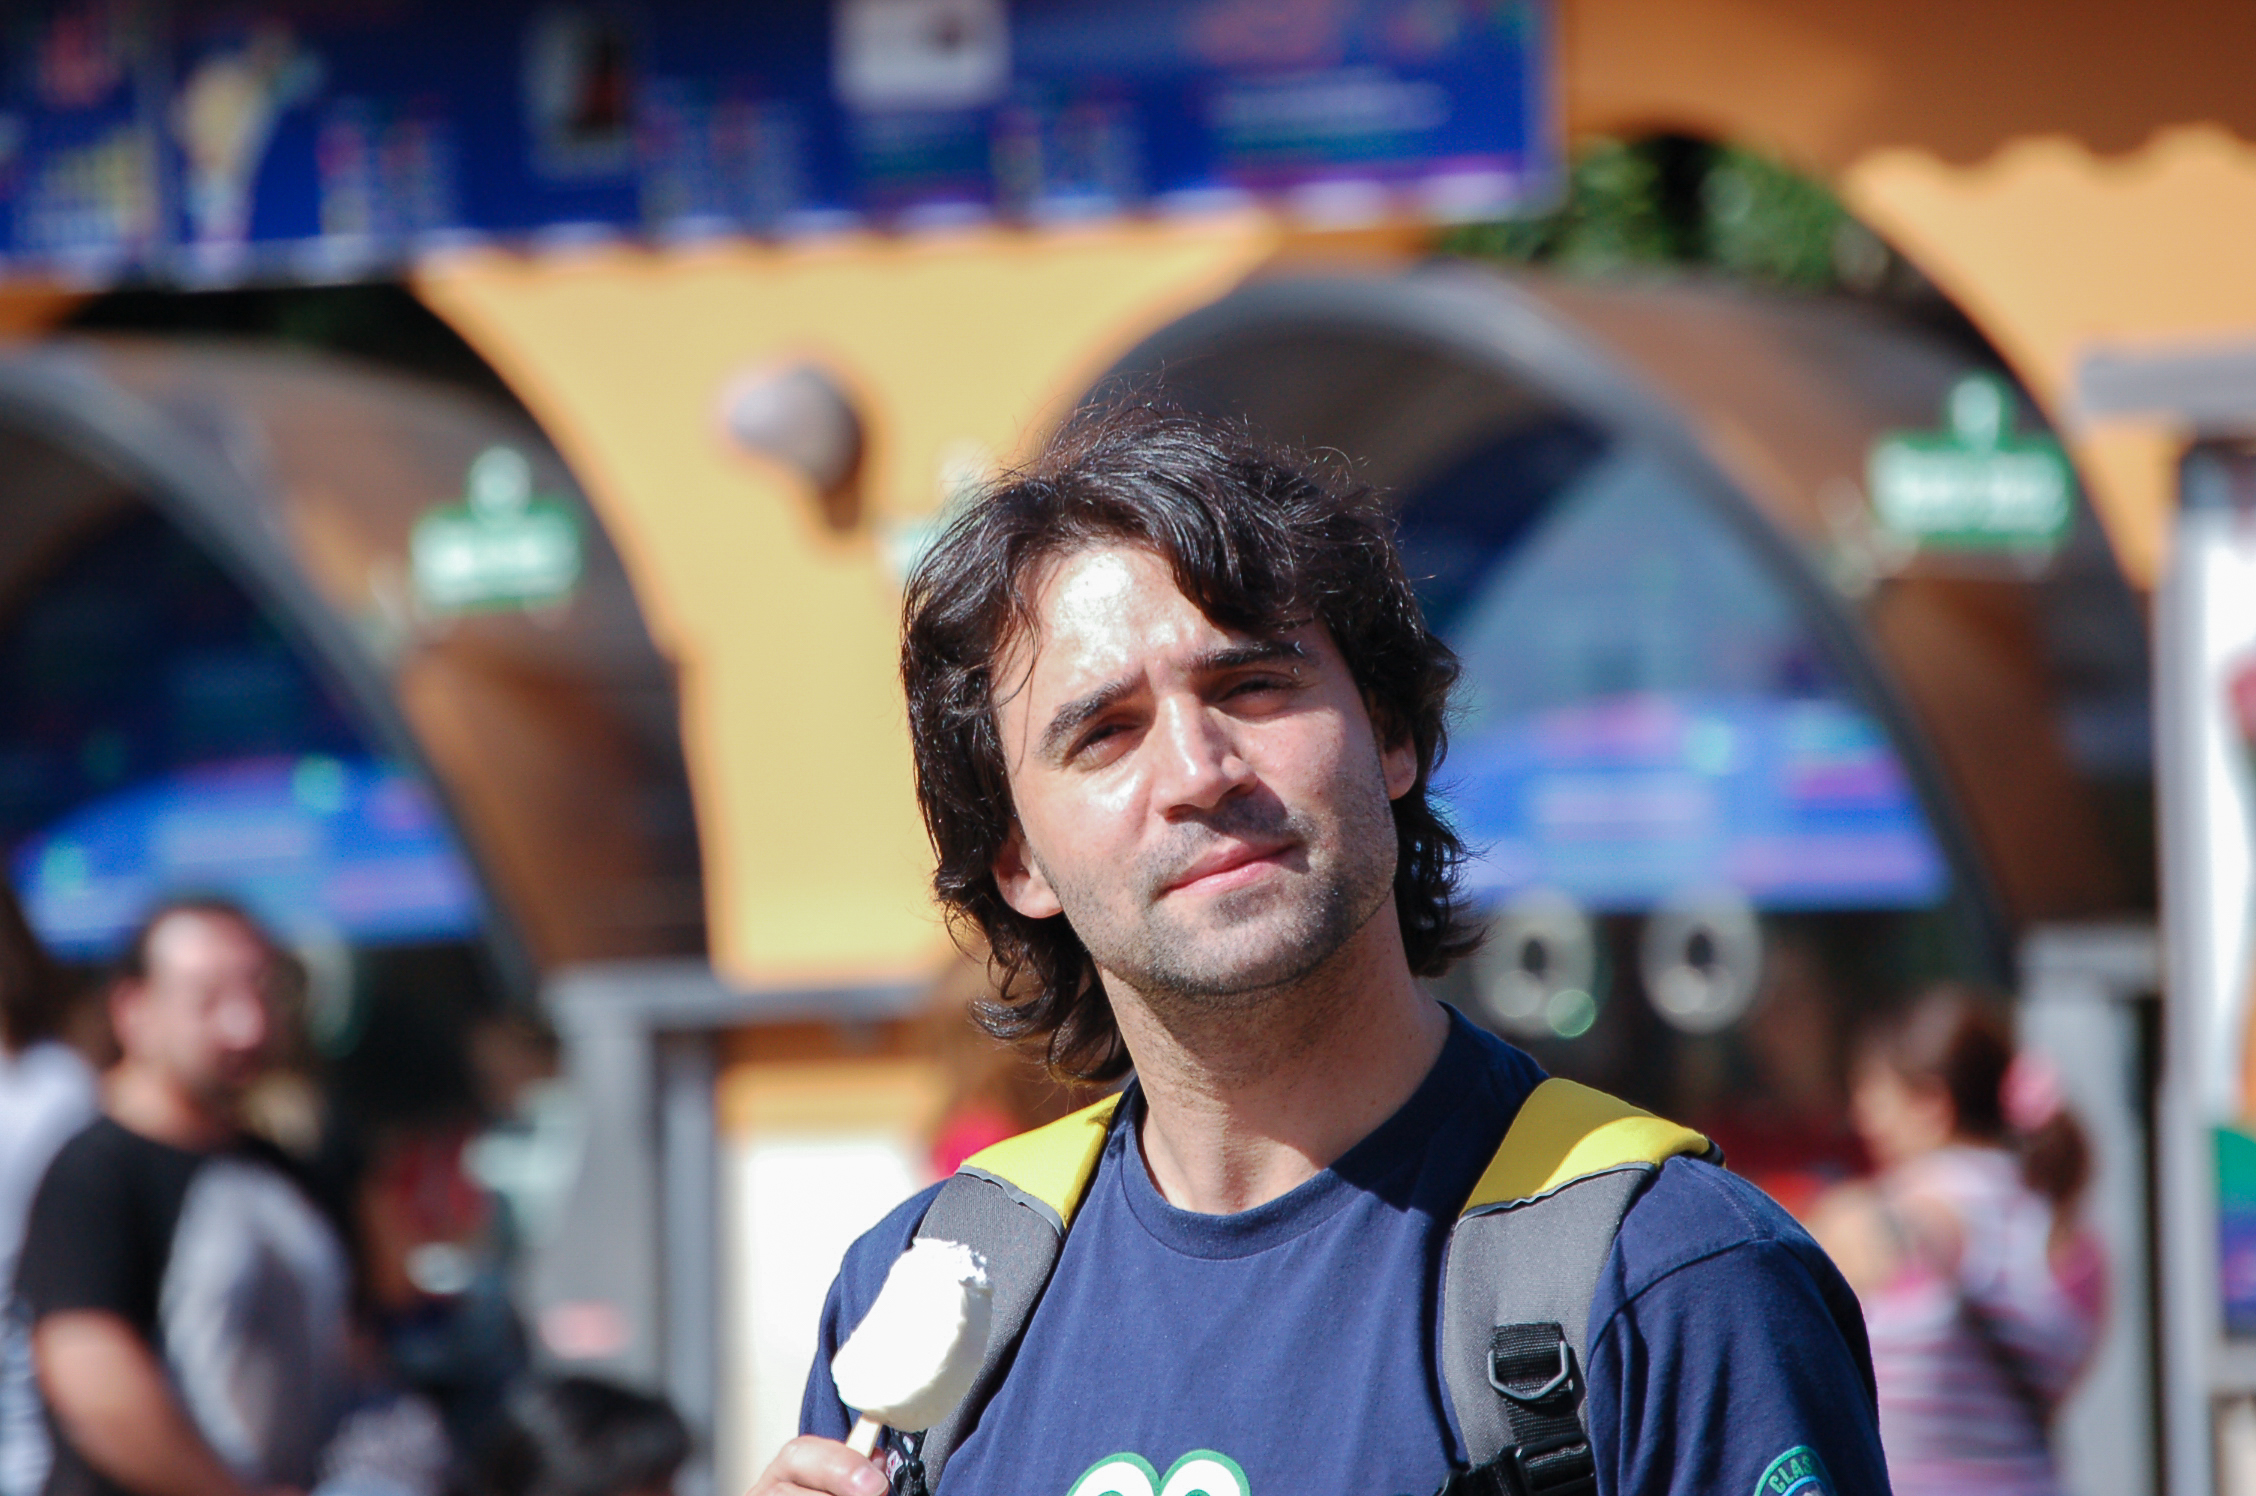
person, street, photo, barcelona, sports, catalunya, foto, argentina, streetphoto, endurance, es, espana, rodrigoparedes, 160378, www160378com